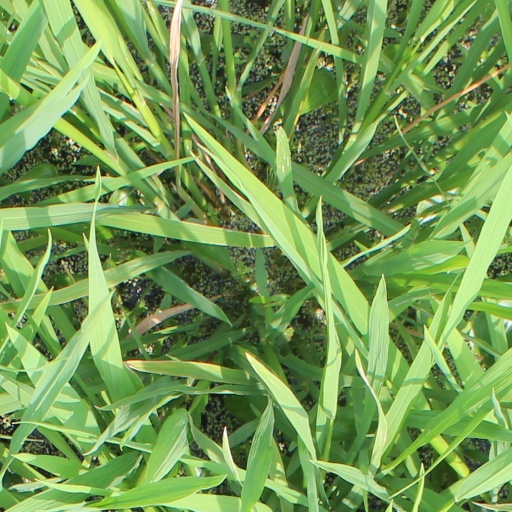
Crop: rice